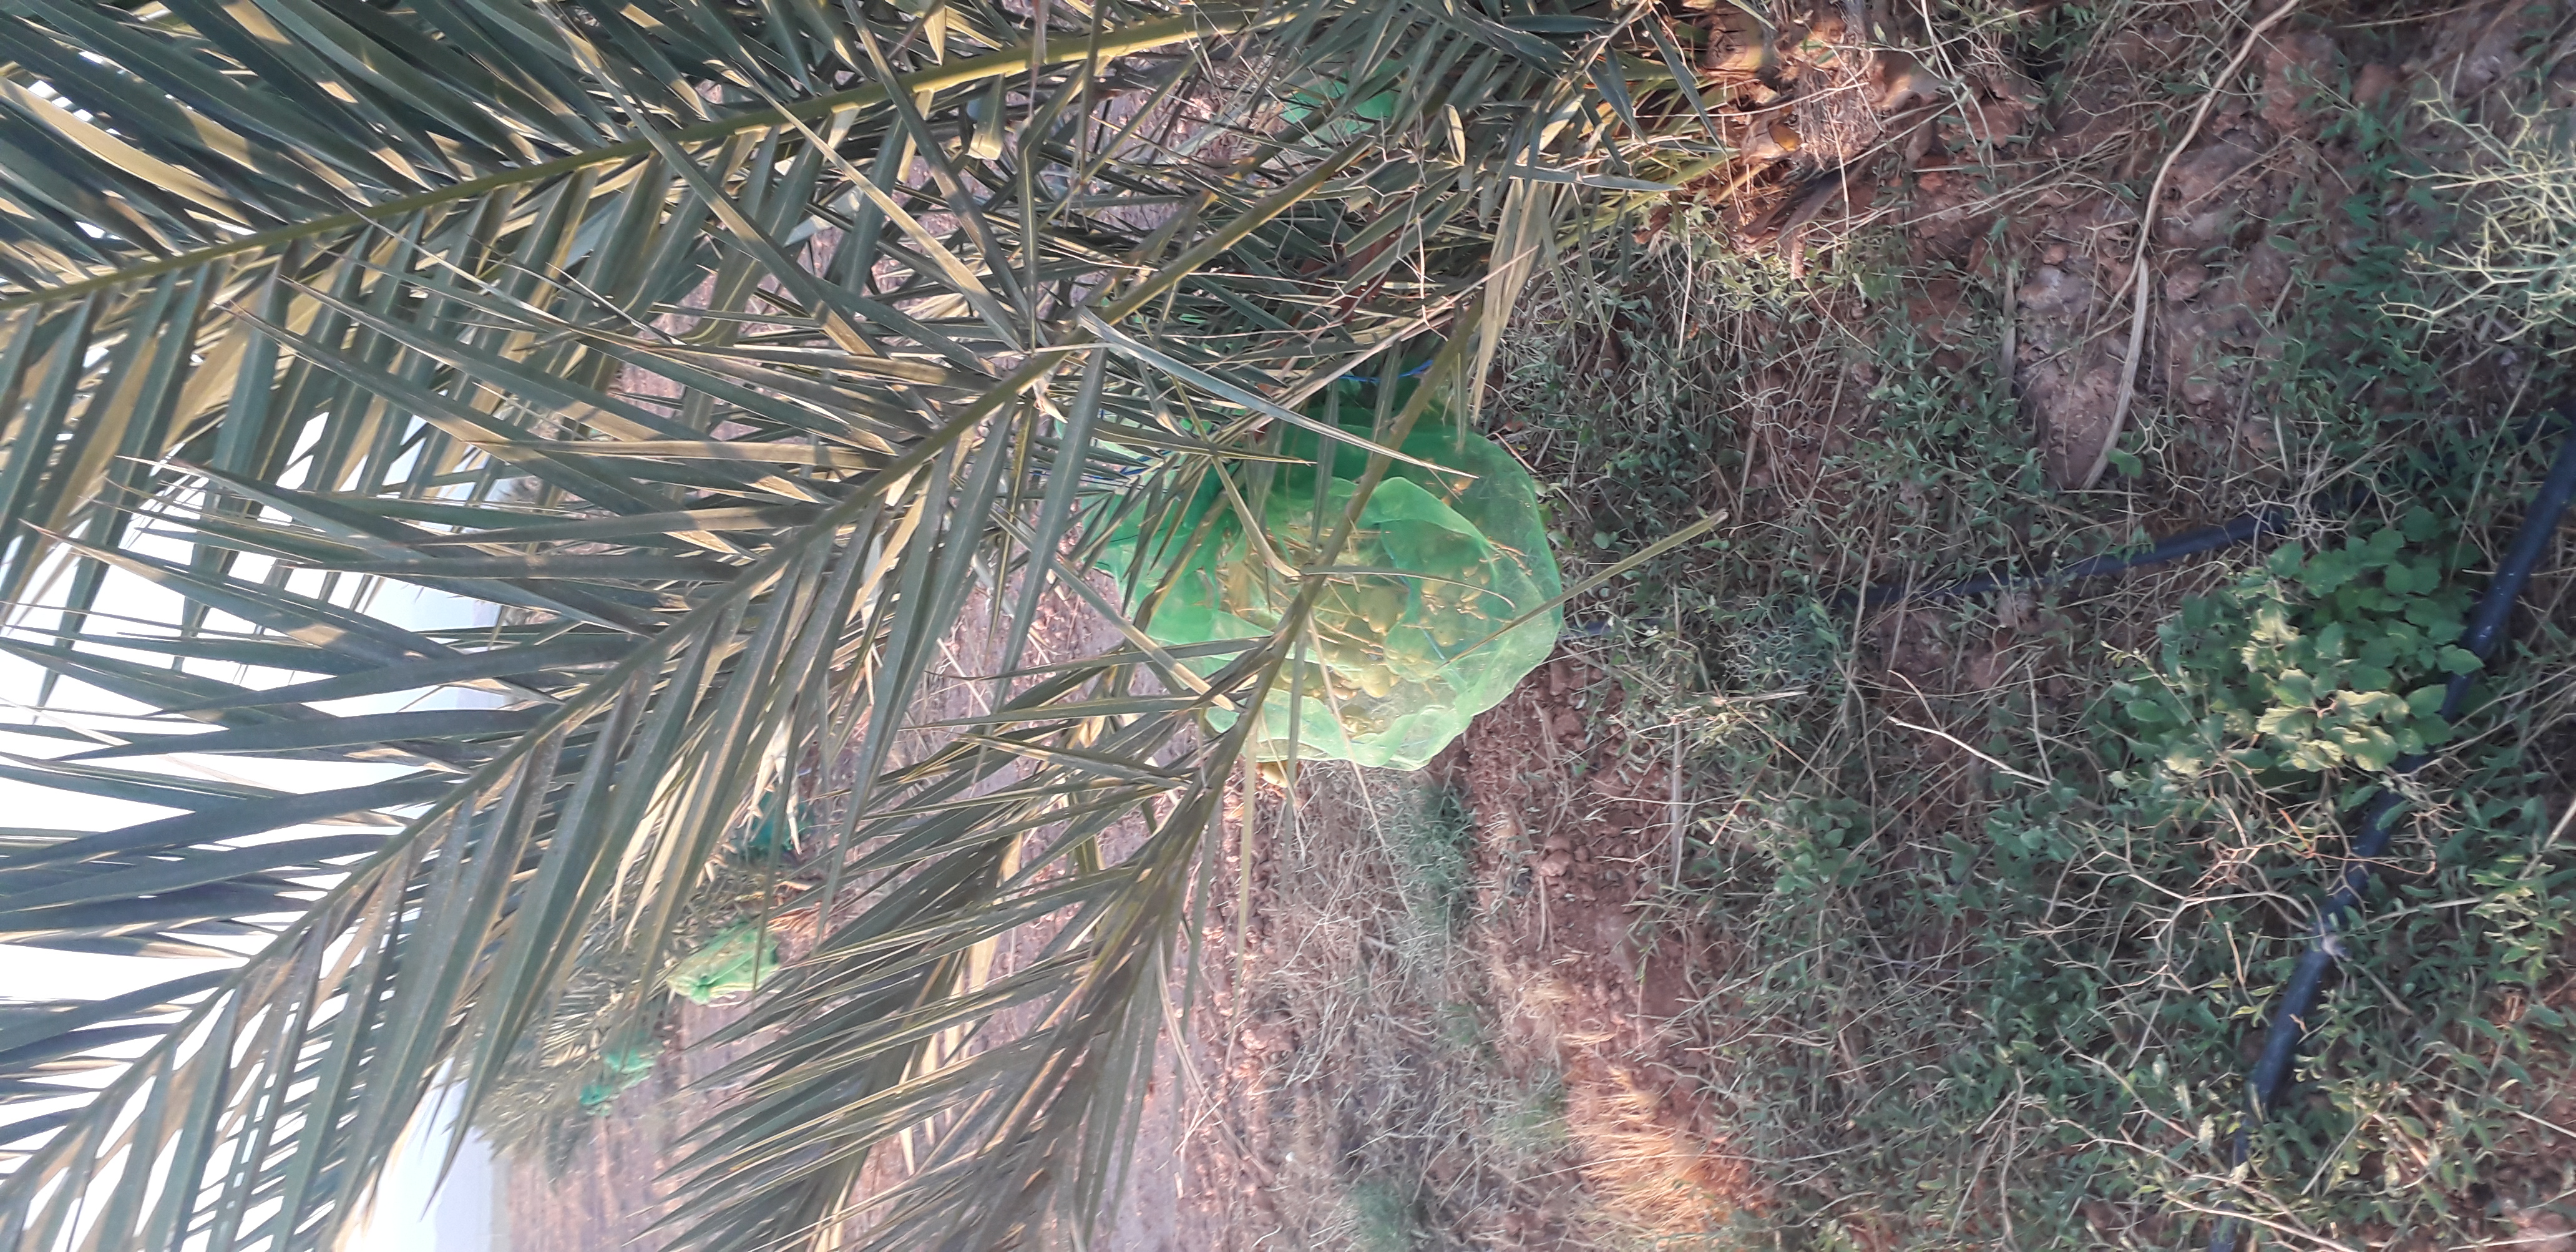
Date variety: Boufagous